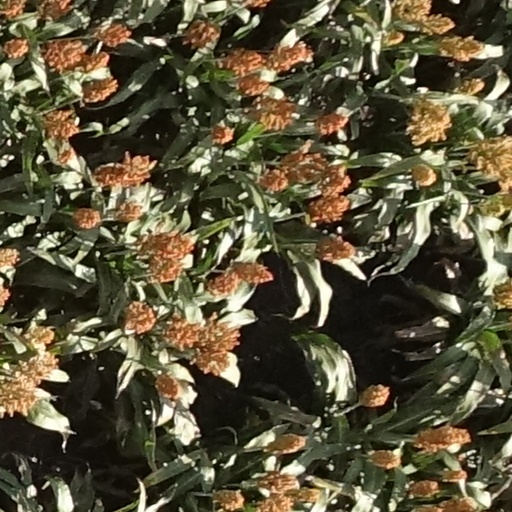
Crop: sorghum